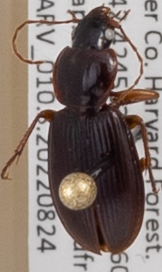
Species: Synuchus impunctatus
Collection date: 2022-08-24
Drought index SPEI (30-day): -1.578
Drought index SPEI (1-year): -1.01
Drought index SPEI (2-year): -0.454